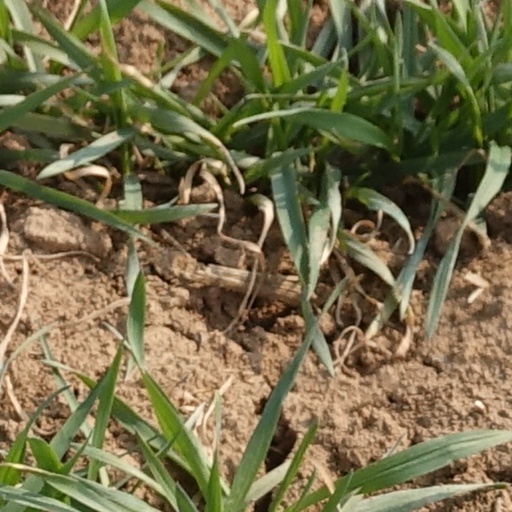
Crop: wheat